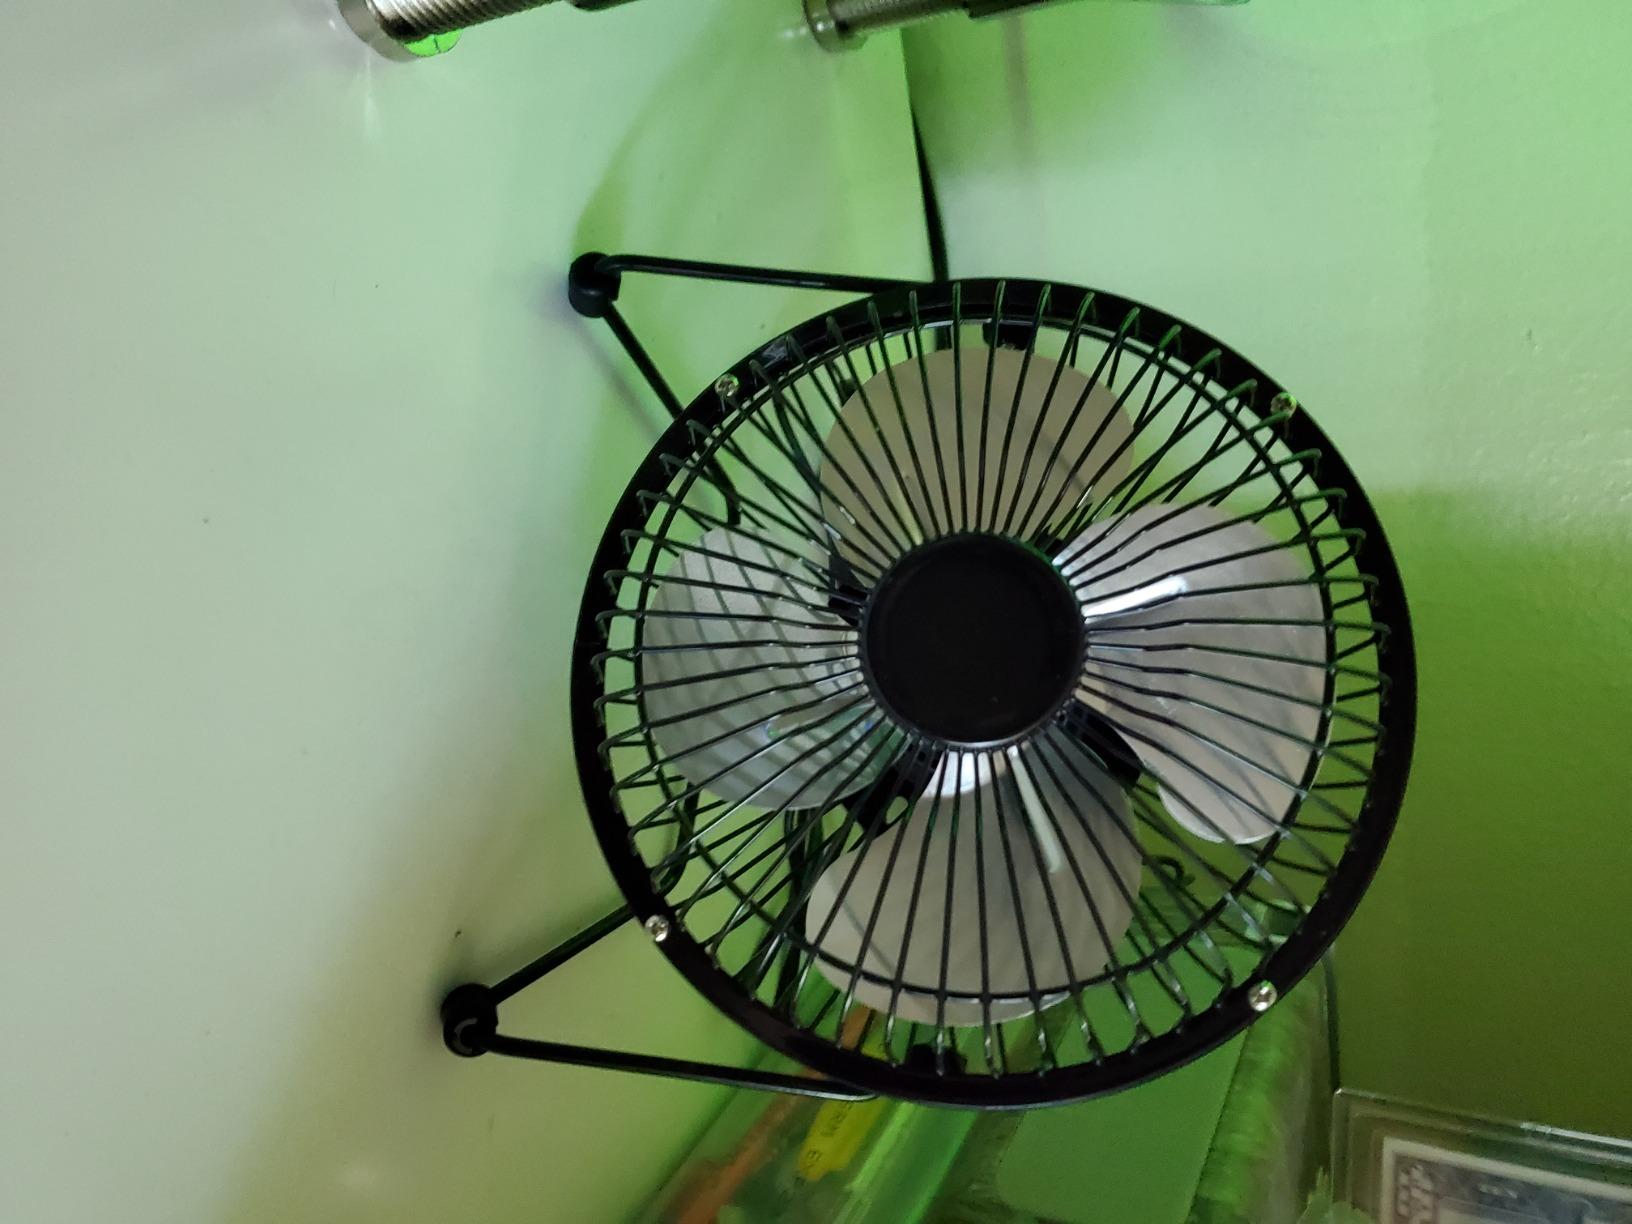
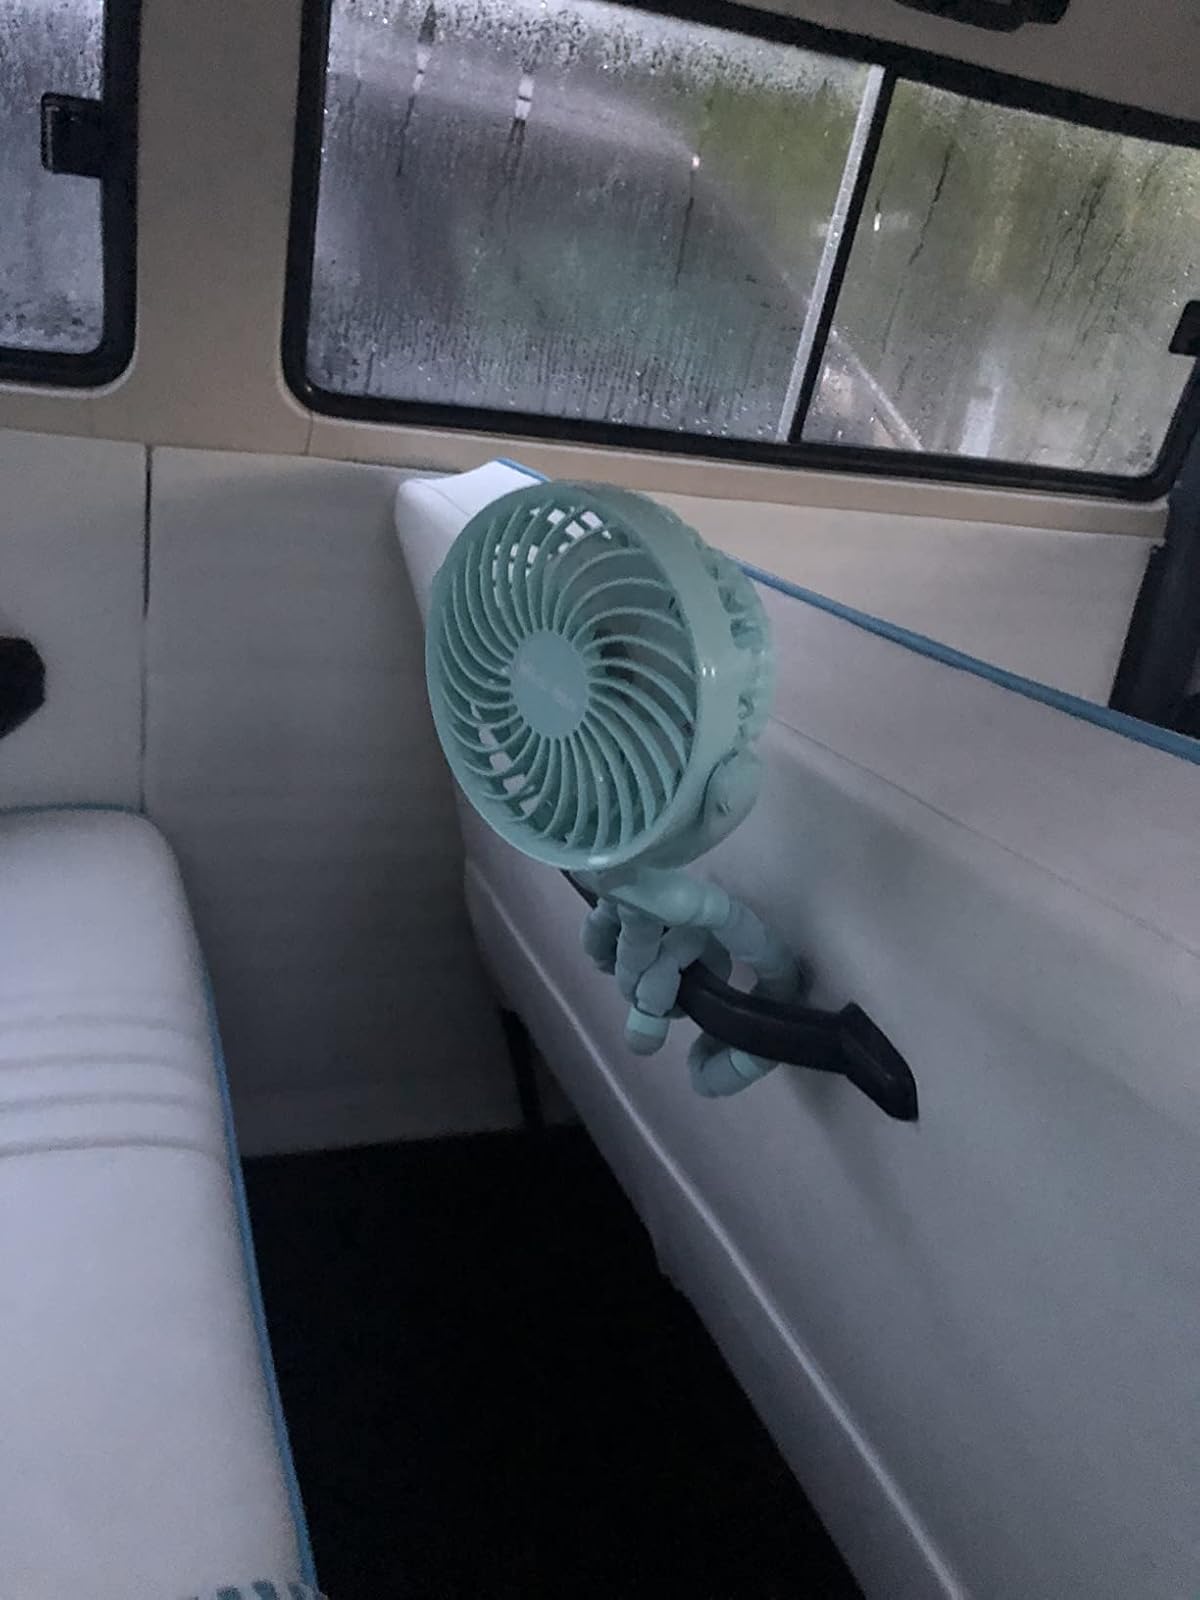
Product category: fan
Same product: no